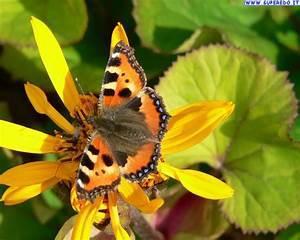
butterfly